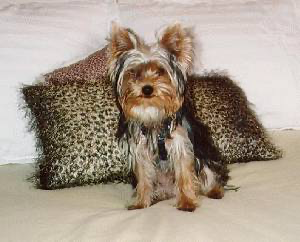
Animal: dog
Breed: yorkshire terrier